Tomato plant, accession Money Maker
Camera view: bottom (45 deg); turntable rotation: 60 degrees
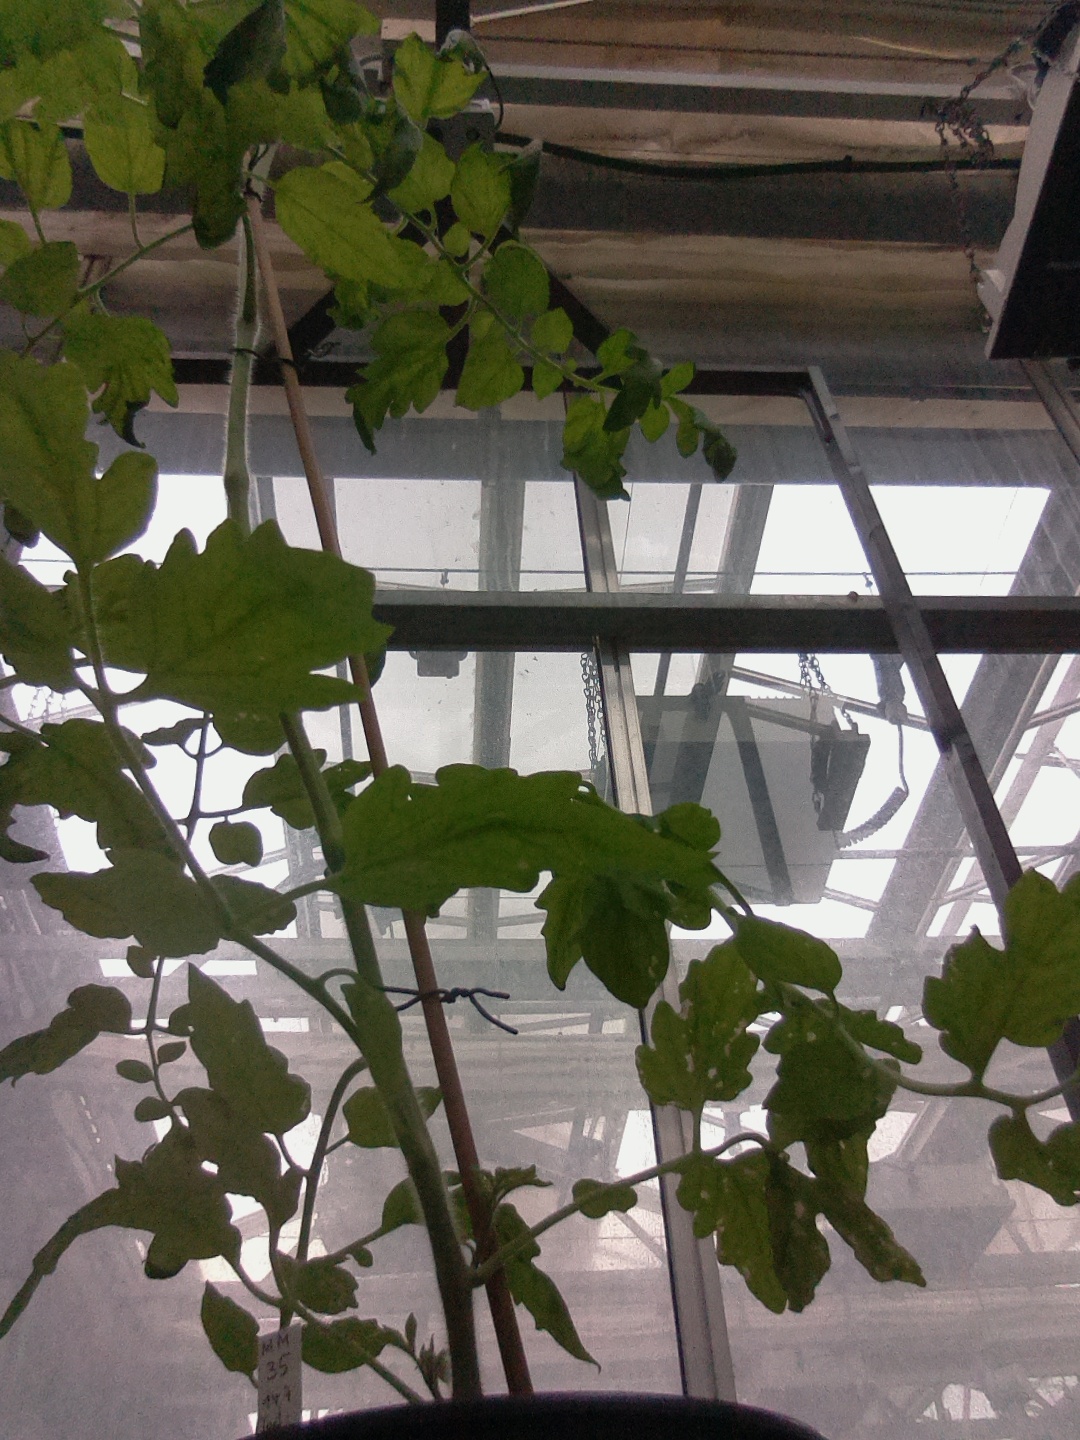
BBCH growth stage 52: 2 inflorescences visible